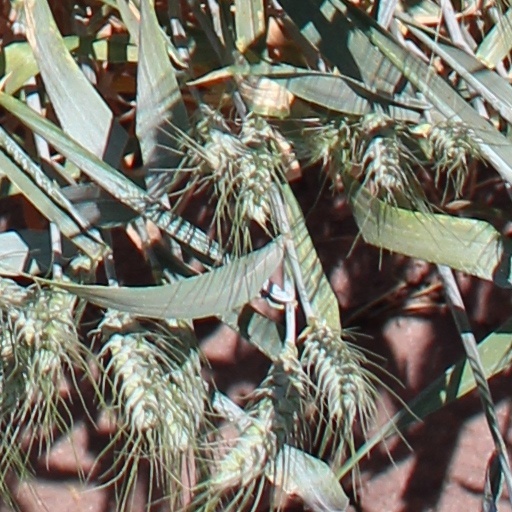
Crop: wheat